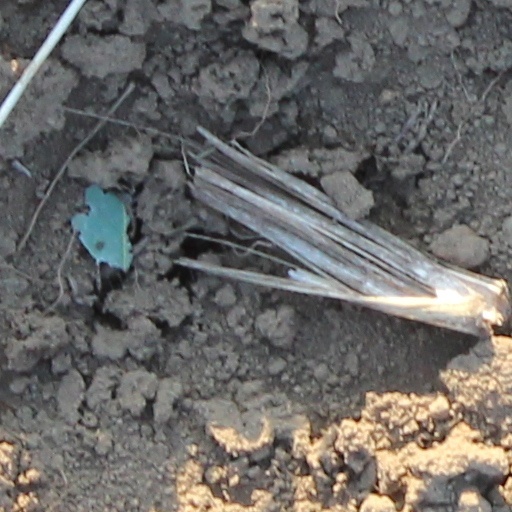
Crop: wheat